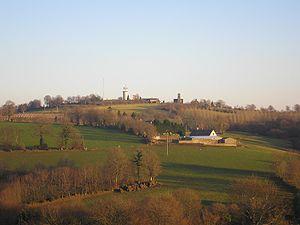
Chaulieu (Normandie, France). Saint-Martin-de-Chaulieu, point culminant du département de la Manche.
Chaulieu est une commune française, située dans le département de la Manche en région Normandie, peuplée de 295 habitants.
La Manche fait partie de la région Normandie. Elle est limitrophe des départements du Calvados, de l'Orne, de la Mayenne et d'Ille-et-Vilaine. Incluant la péninsule du Cotentin, le département est baigné par la mer de la Manche sur toute sa façade ouest, ainsi qu'au nord et au nord-est, sur 350 kilomètres de côtes.